Odd-Magnus Williamson

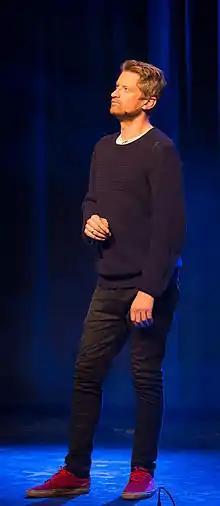
Williamson in 2016

Odd-Magnus Williamson (born 14 September 1980) is a Norwegian comedian and actor. He is known to Norwegian television audiences for his recurring appearance in commercials for the grocery chain ICA and his performance on the Norwegian version of "The Man Show".